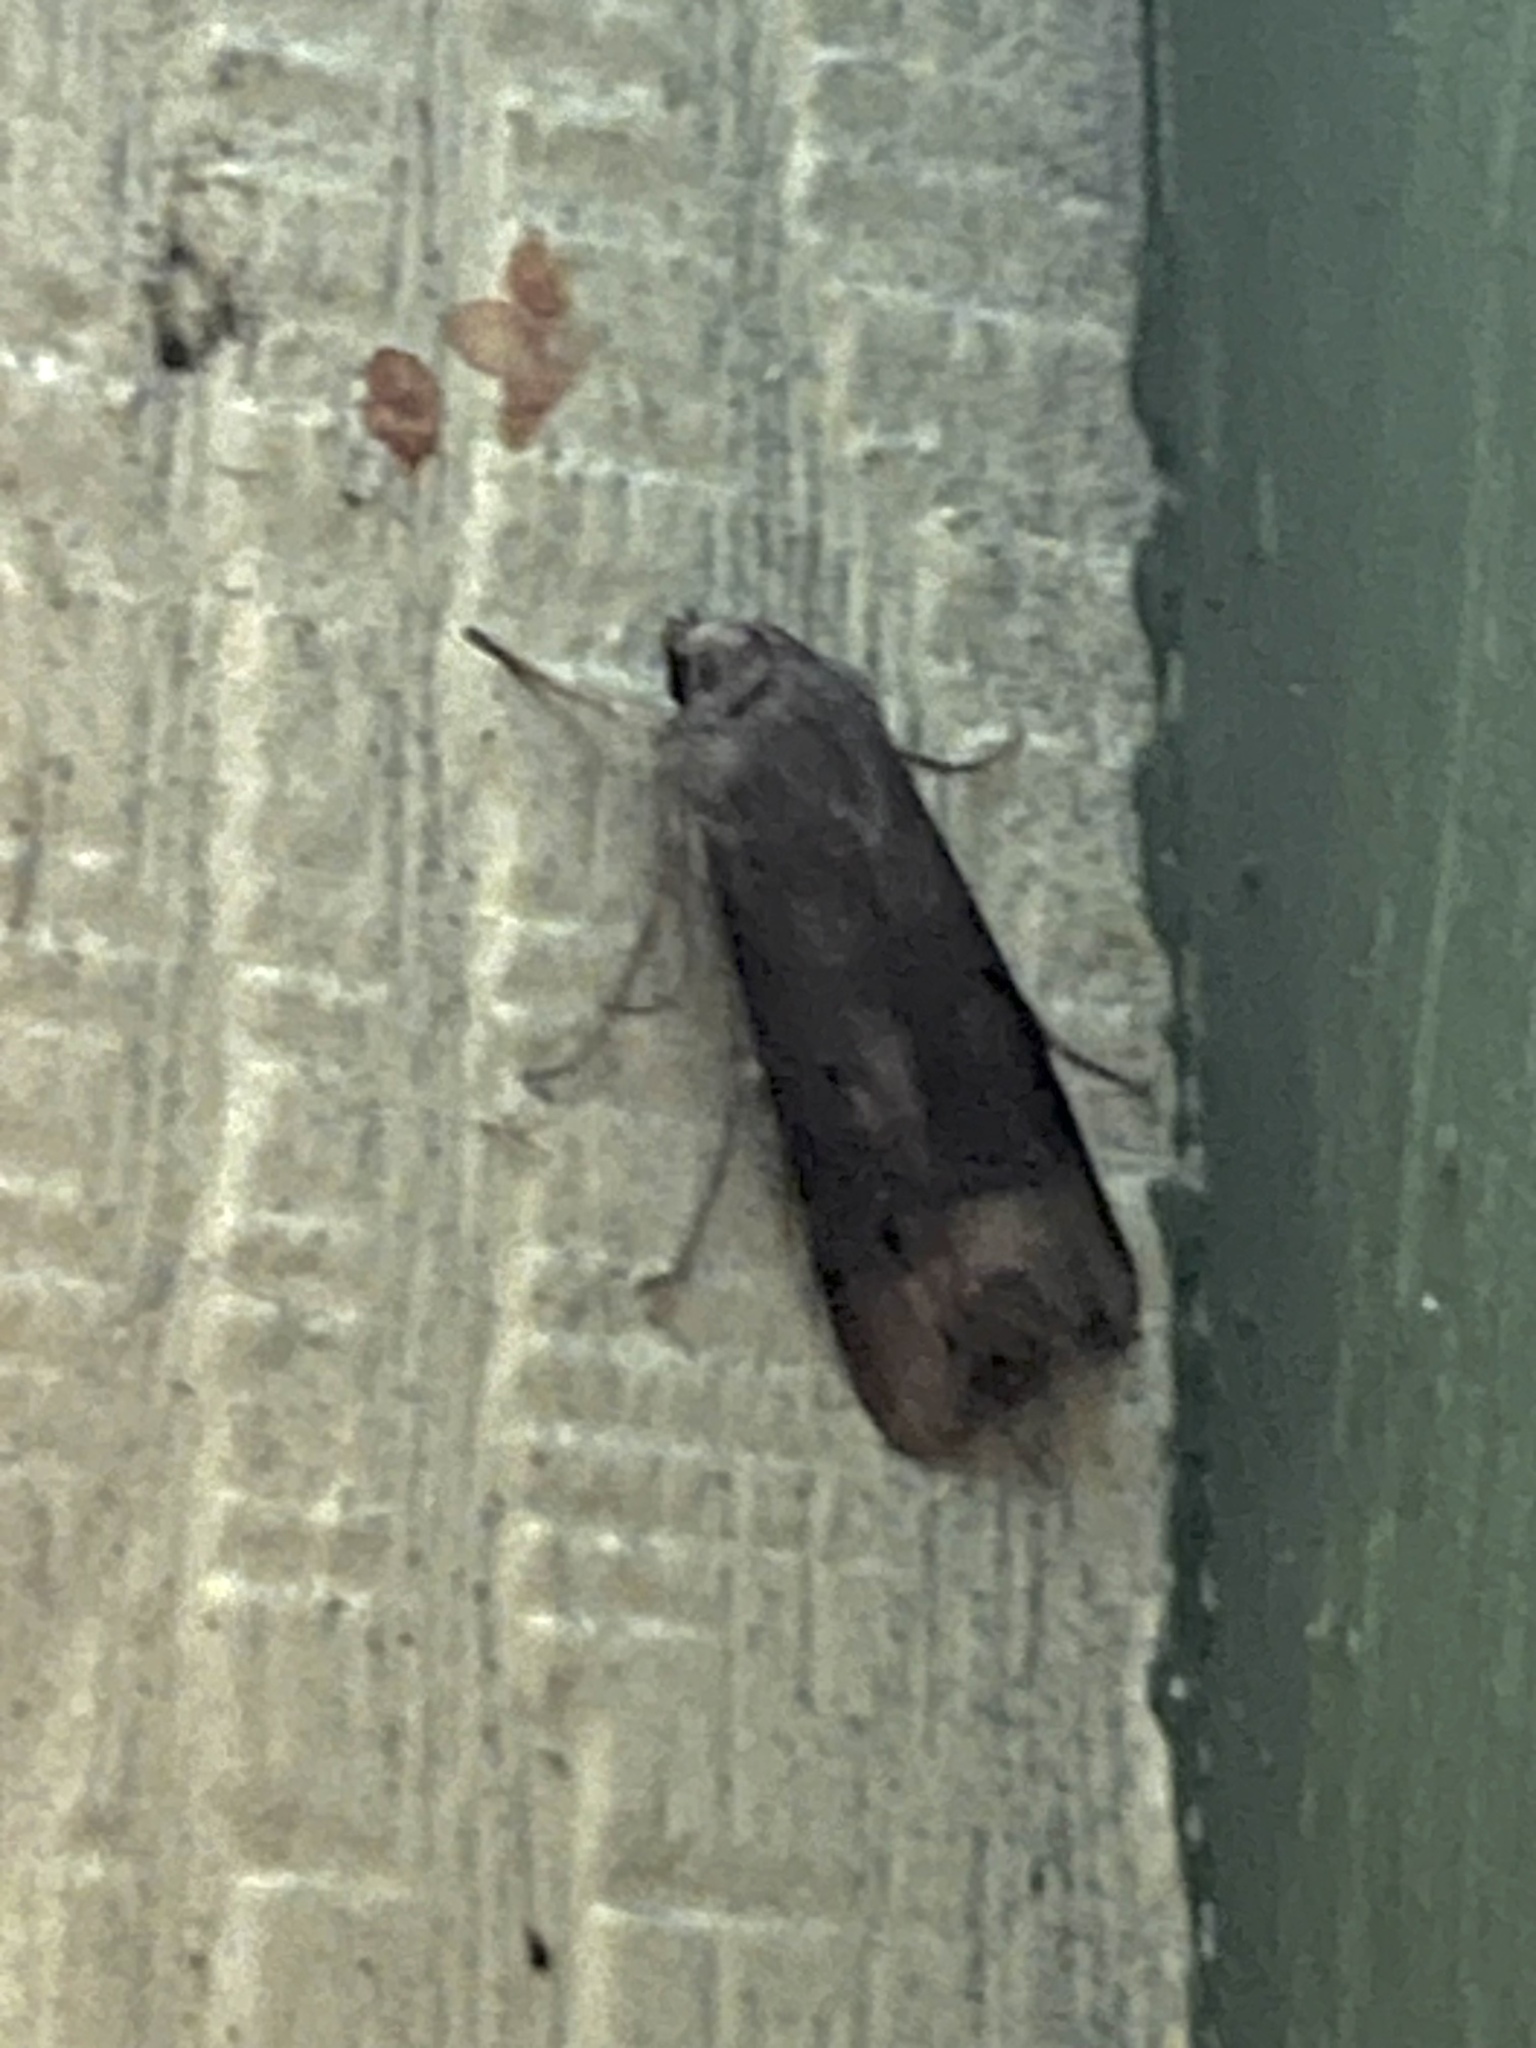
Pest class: cutworms